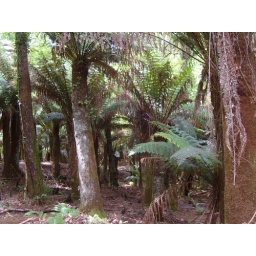
Kells Bay Gardens have spectacular Dicksonia tree fern wood. Dumped here from the ballast of ships in the 18th century